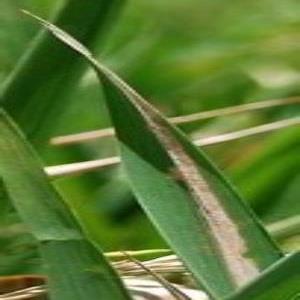
Disease: Bacterialblight